Hope (Watts)

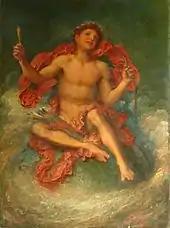
naked child sitting on a globe holding a bow and arrow

"Hope" is closely related to "Idle Child of Fancy", completed by Watts in 1885, which also shows a personification of one of the traditional virtues (in this case Love) sitting on a cloud-shrouded globe. In traditional depictions of the virtues, Love was shown blindfolded while Hope was not; in "Hope" and "Idle Child" Watts reversed this imagery, depicting Love looking straight ahead and Hope as blind. It is believed to be the first time a European artist depicted Hope as blind.